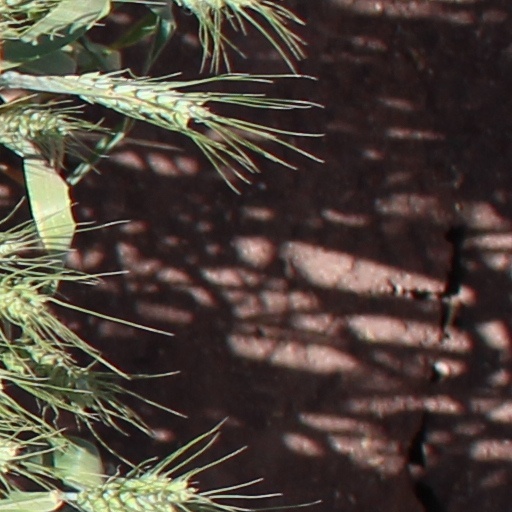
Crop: wheat